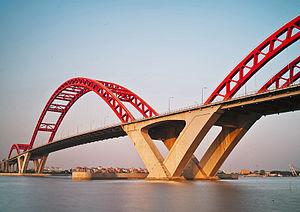
Le pont de Xinguang sur le Zhu Jiang à Guangzhou, Chine
Cette liste de ponts de Chine a pour vocation de présenter une liste de ponts remarquables de Chine, tant par leurs caractéristiques dimensionnelles, que par leur intérêt architectural ou historique et incluant toutes les subdivisions telles que le Tibet et Hong Kong.
Le pont de Xinguang est un pont en arc en acier, franchissant la rivière Rivière des Perles à Canton, dans le sud de la Chine.
Cette liste des ponts en arc les plus grands au monde recense les ponts en arc présentant des portées supérieures à 200 m, classées par ordre décroissant de longueur. Cet indicateur de classement est le plus couramment utilisé pour hiérarchiser les ponts en arc. Si un pont a une longueur de travée supérieure à un autre, ce n'est pas pour autant que sa longueur de rive à rive ou de culée à culée est supérieure à celle de celui-ci.